Liliana Campos

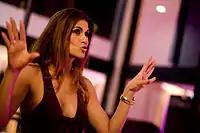
Liliana Campos

Liliana Campos (born 27 April 1971) is a Portuguese television presenter and fashion model. She has a degree in international relations, and started her professional career at SIC television in Portugal.